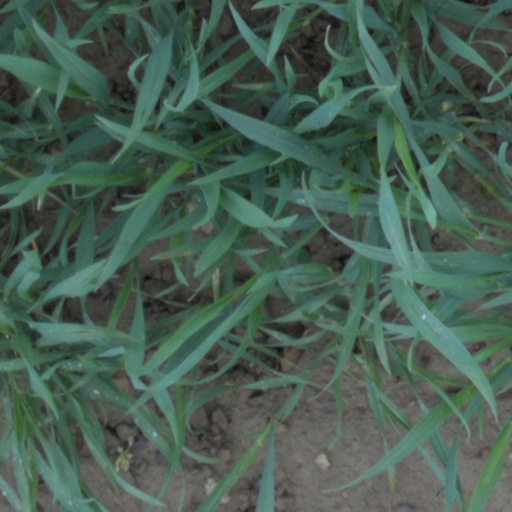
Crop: wheat